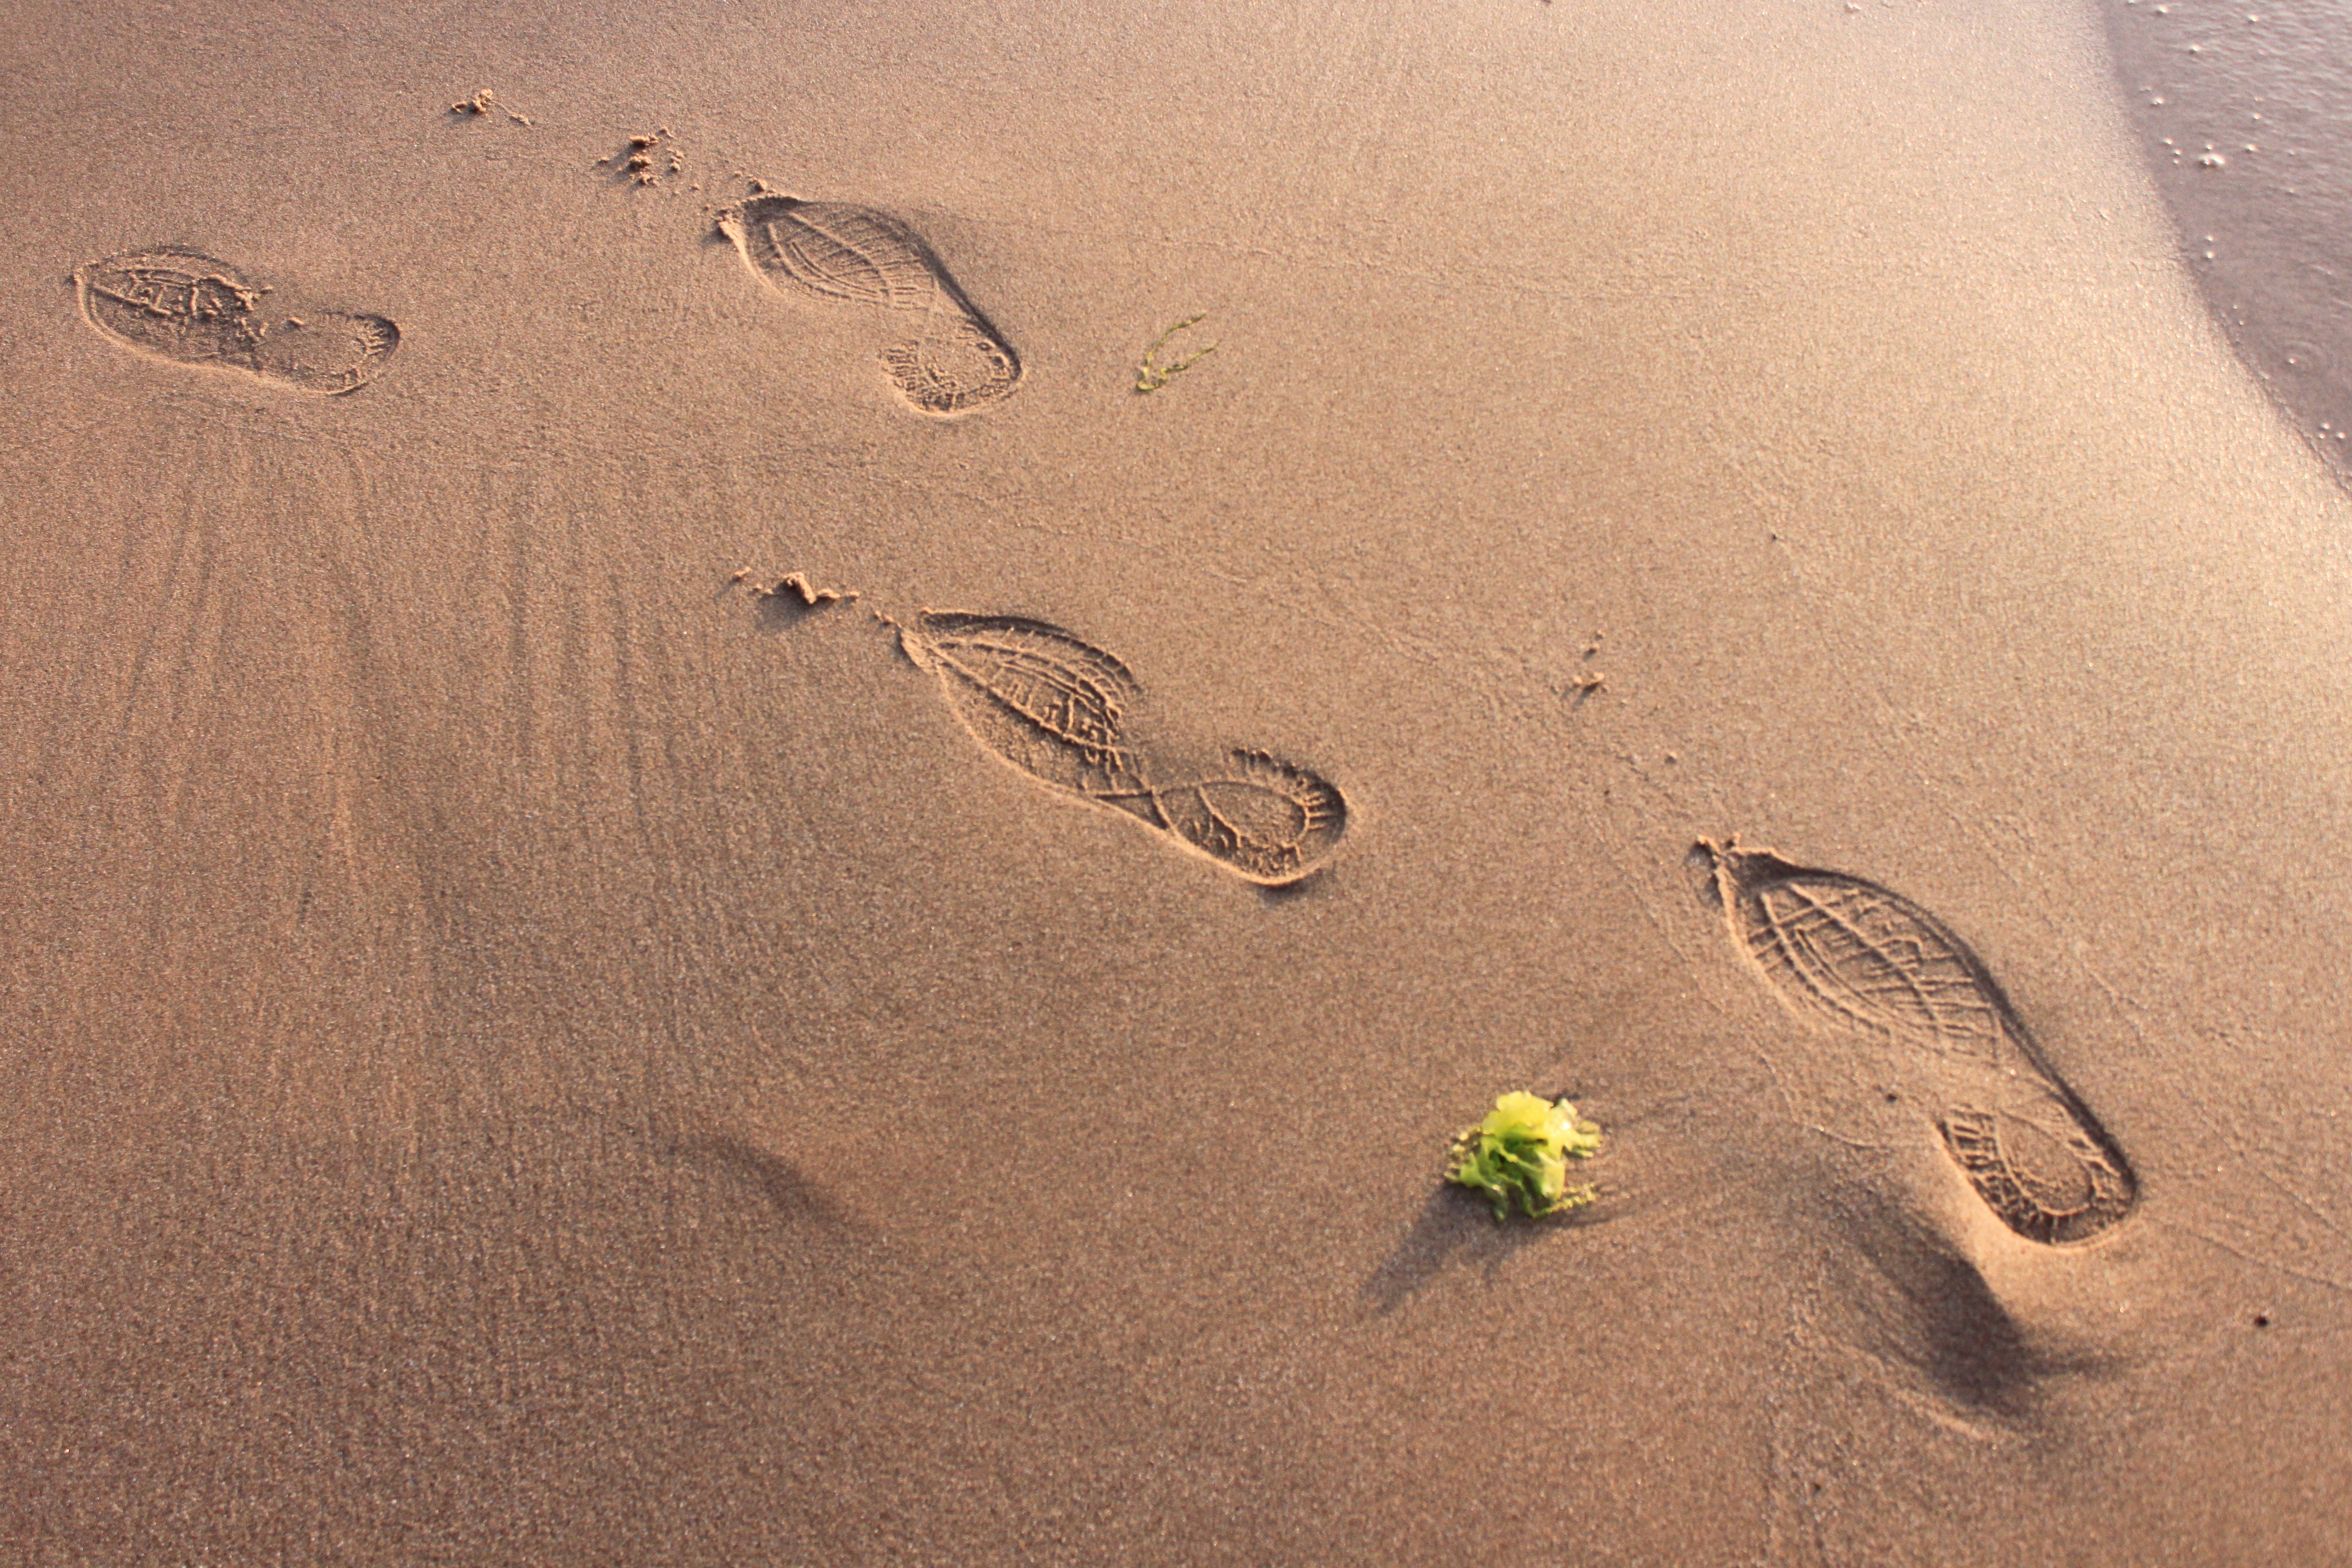
hand, beach, sand, leaf, footprint, moss, coastline, soil, material, human body, drawing